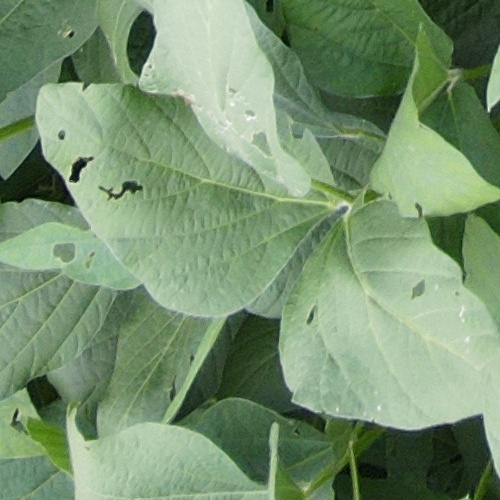
Label: Caterpillar